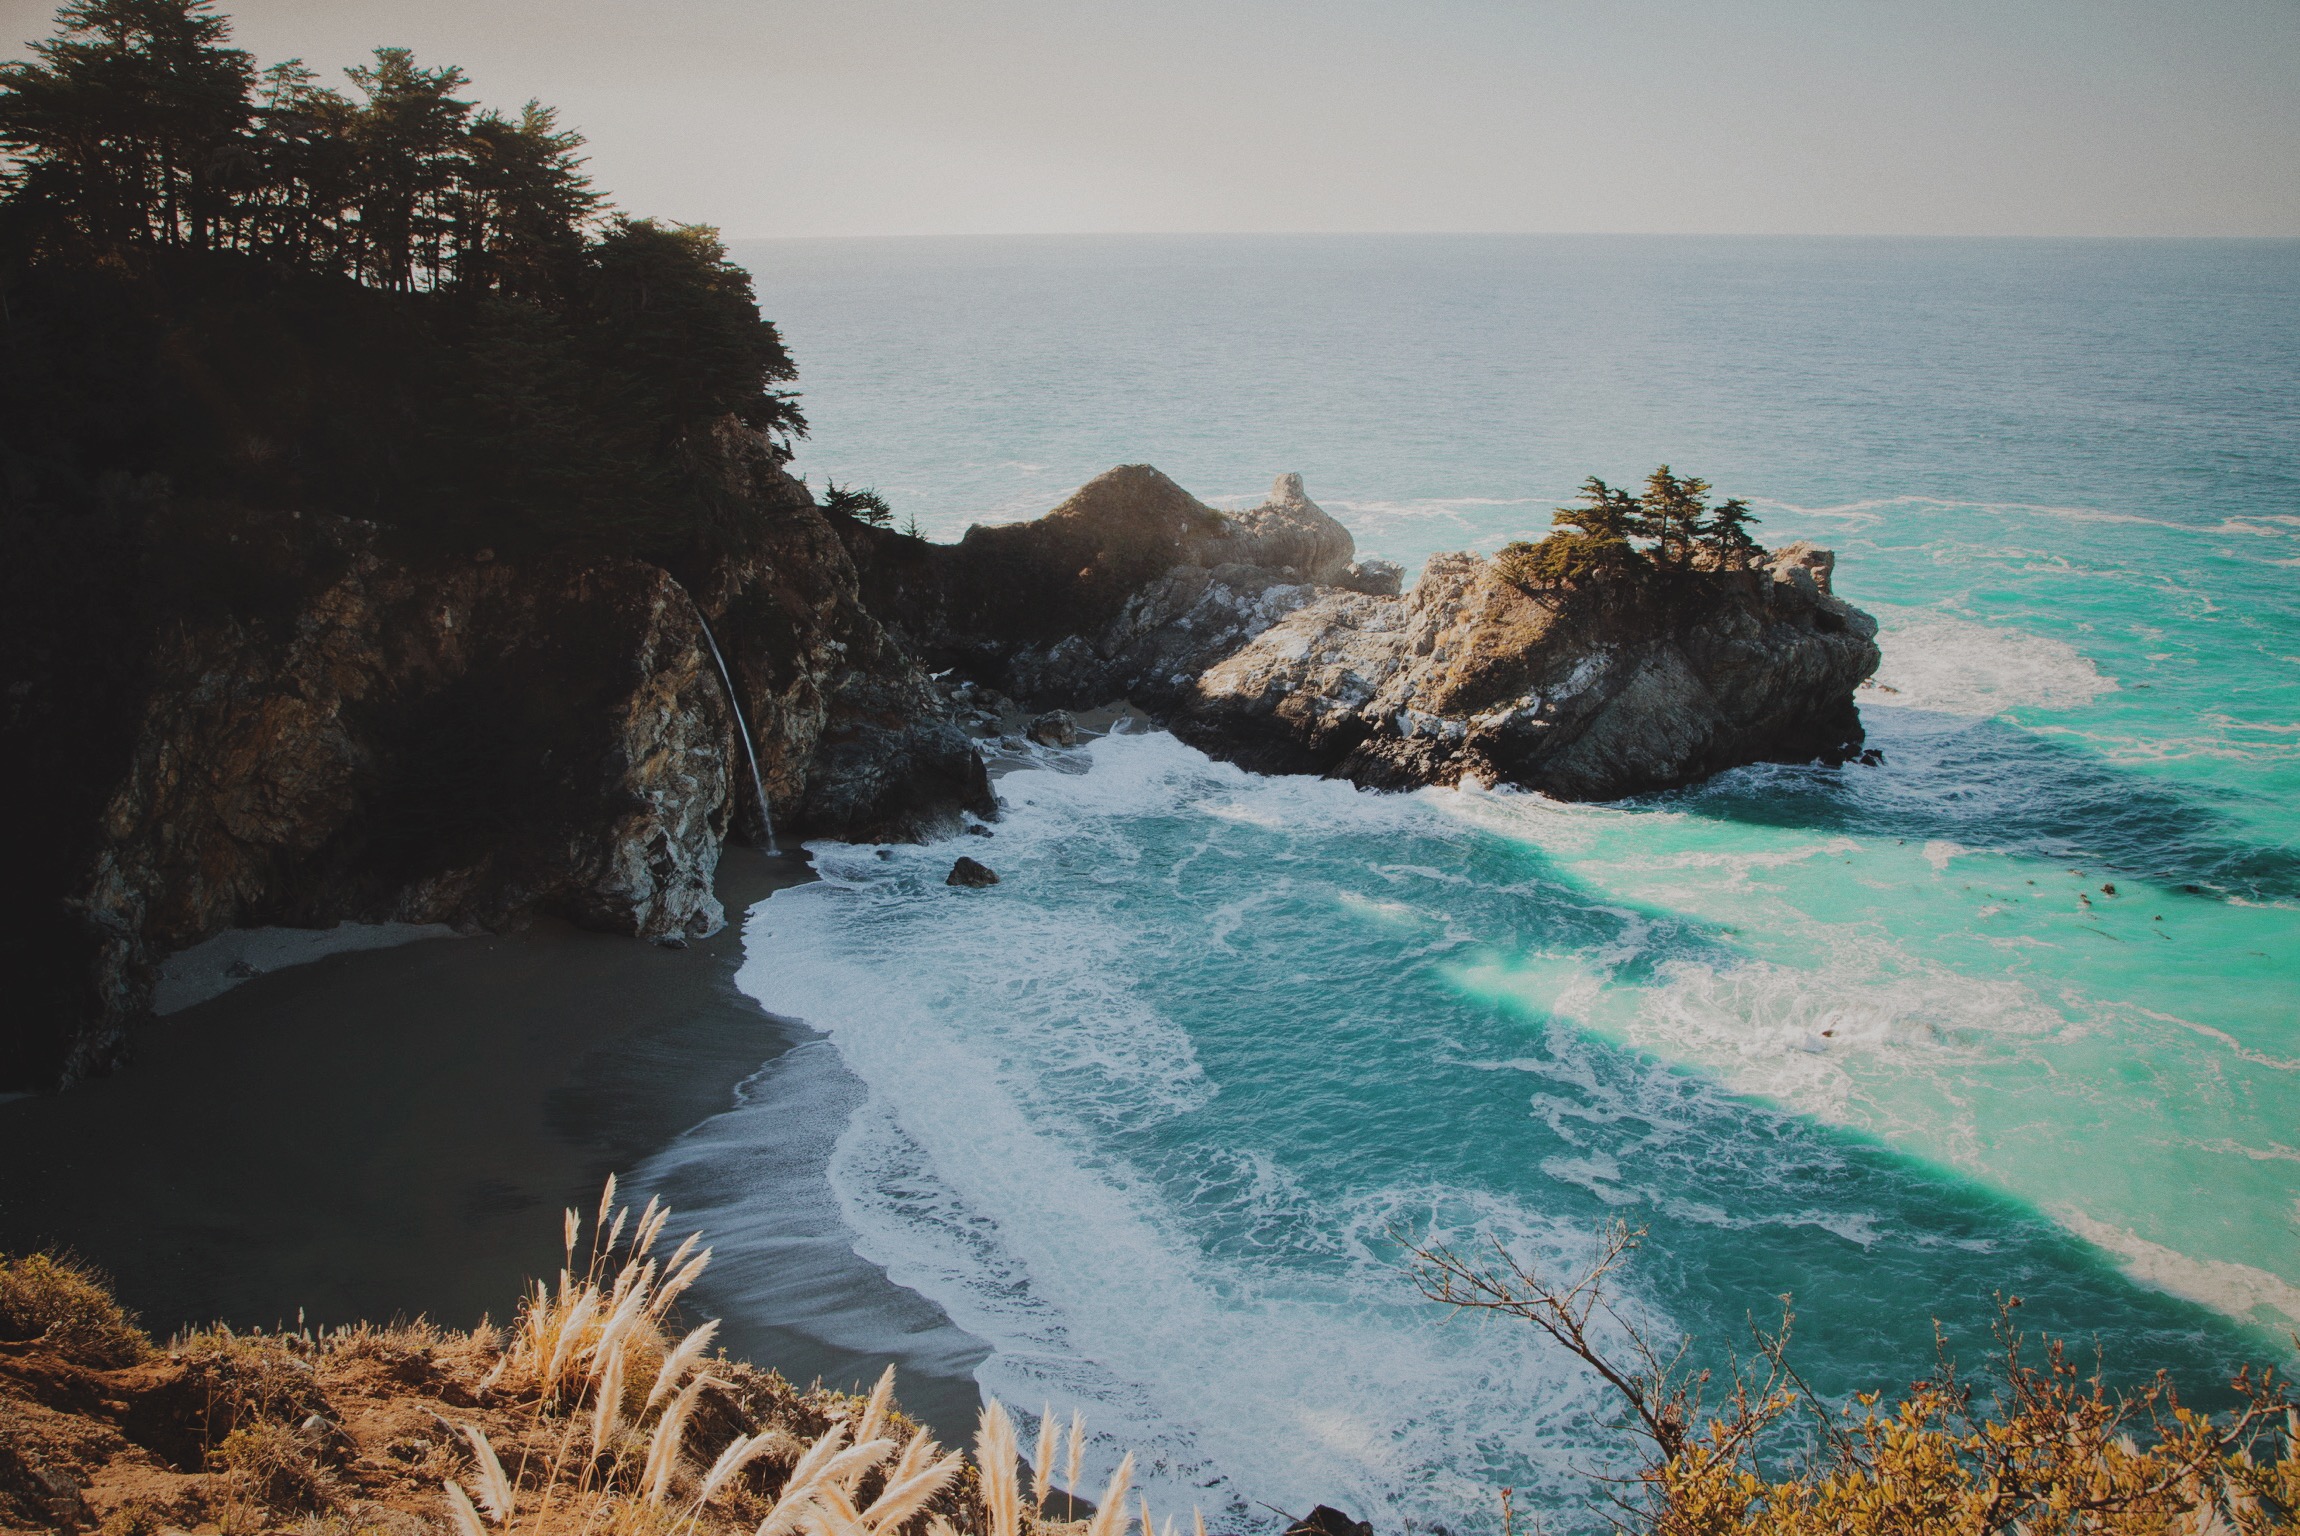
beach, sea, coast, water, nature, sand, rock, ocean, shore, wave, cliff, cove, scenic, seascape, bay, island, seashore, terrain, material, body of water, rocks, outdoors, cape, islet, landform, geographical feature, wind wave